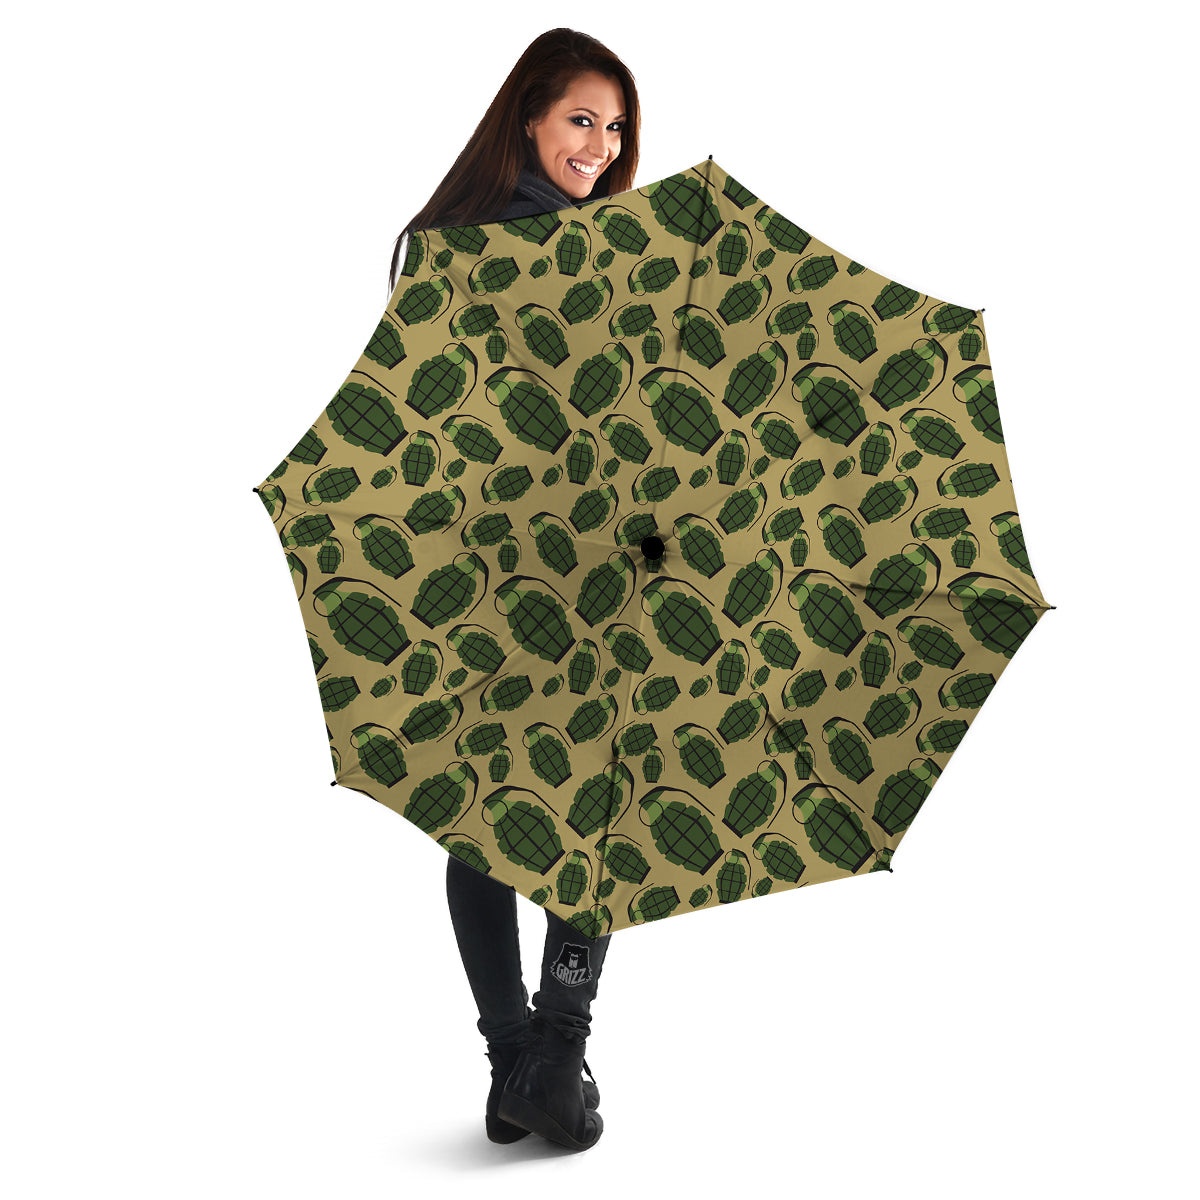
Brown Grenade Print Pattern Umbrella
Looking for a unique Umbrella? Check out our Brown Grenade Print Pattern Umbrella at Grizzshopping. Our Umbrella are handcrafted to the highest quality standards that custom made for you Each umbrella is constructed from a premium waterproof polyester fabric that’s durable and will keep you protected in any weather. Features a heat dye sublimation print with uncompromising quality and outstanding color vibrancy. Rubberized handle provides a comfortable non-slip grip for safety. Open your umbrella in under a second with our semi-automatic deployment that can be operated with a simple push of a button. Built with extra support; 8-rib internal construction ensures your umbrella can withstand the most demanding weather conditions. Please note that the example pictures are for illustration purposes only. The actual finished color might be slightly different from the example pictures based on the material. Please be informed that all of our products are printing artwork. Even the name of product might signify that it is glitter, holographic, neon or else but it just the name describe to the illustrations that being printed on the product not the material.
Brand: Grizzshopping
Category: Home & Garden > Parasols & Rain Umbrellas